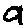
Label: 9